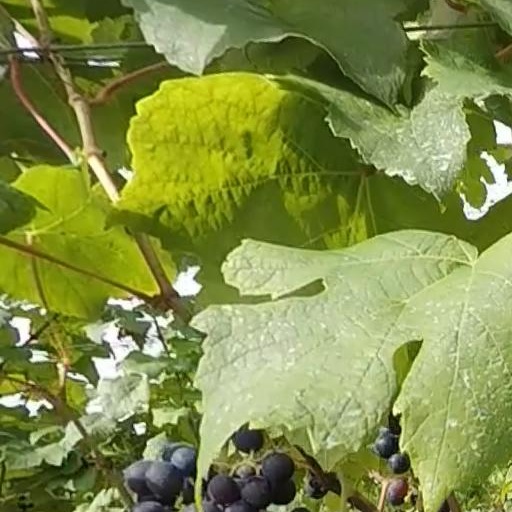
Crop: grape